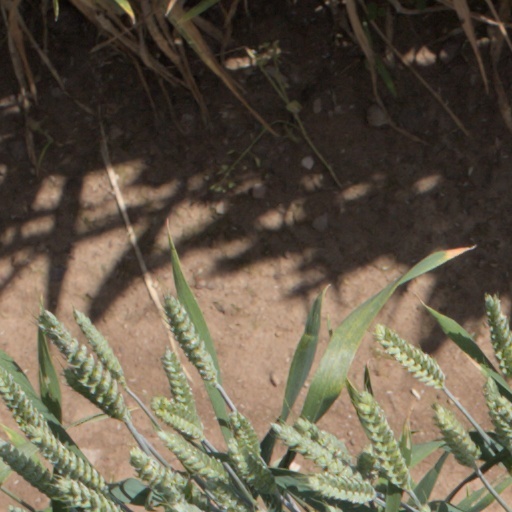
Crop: wheat